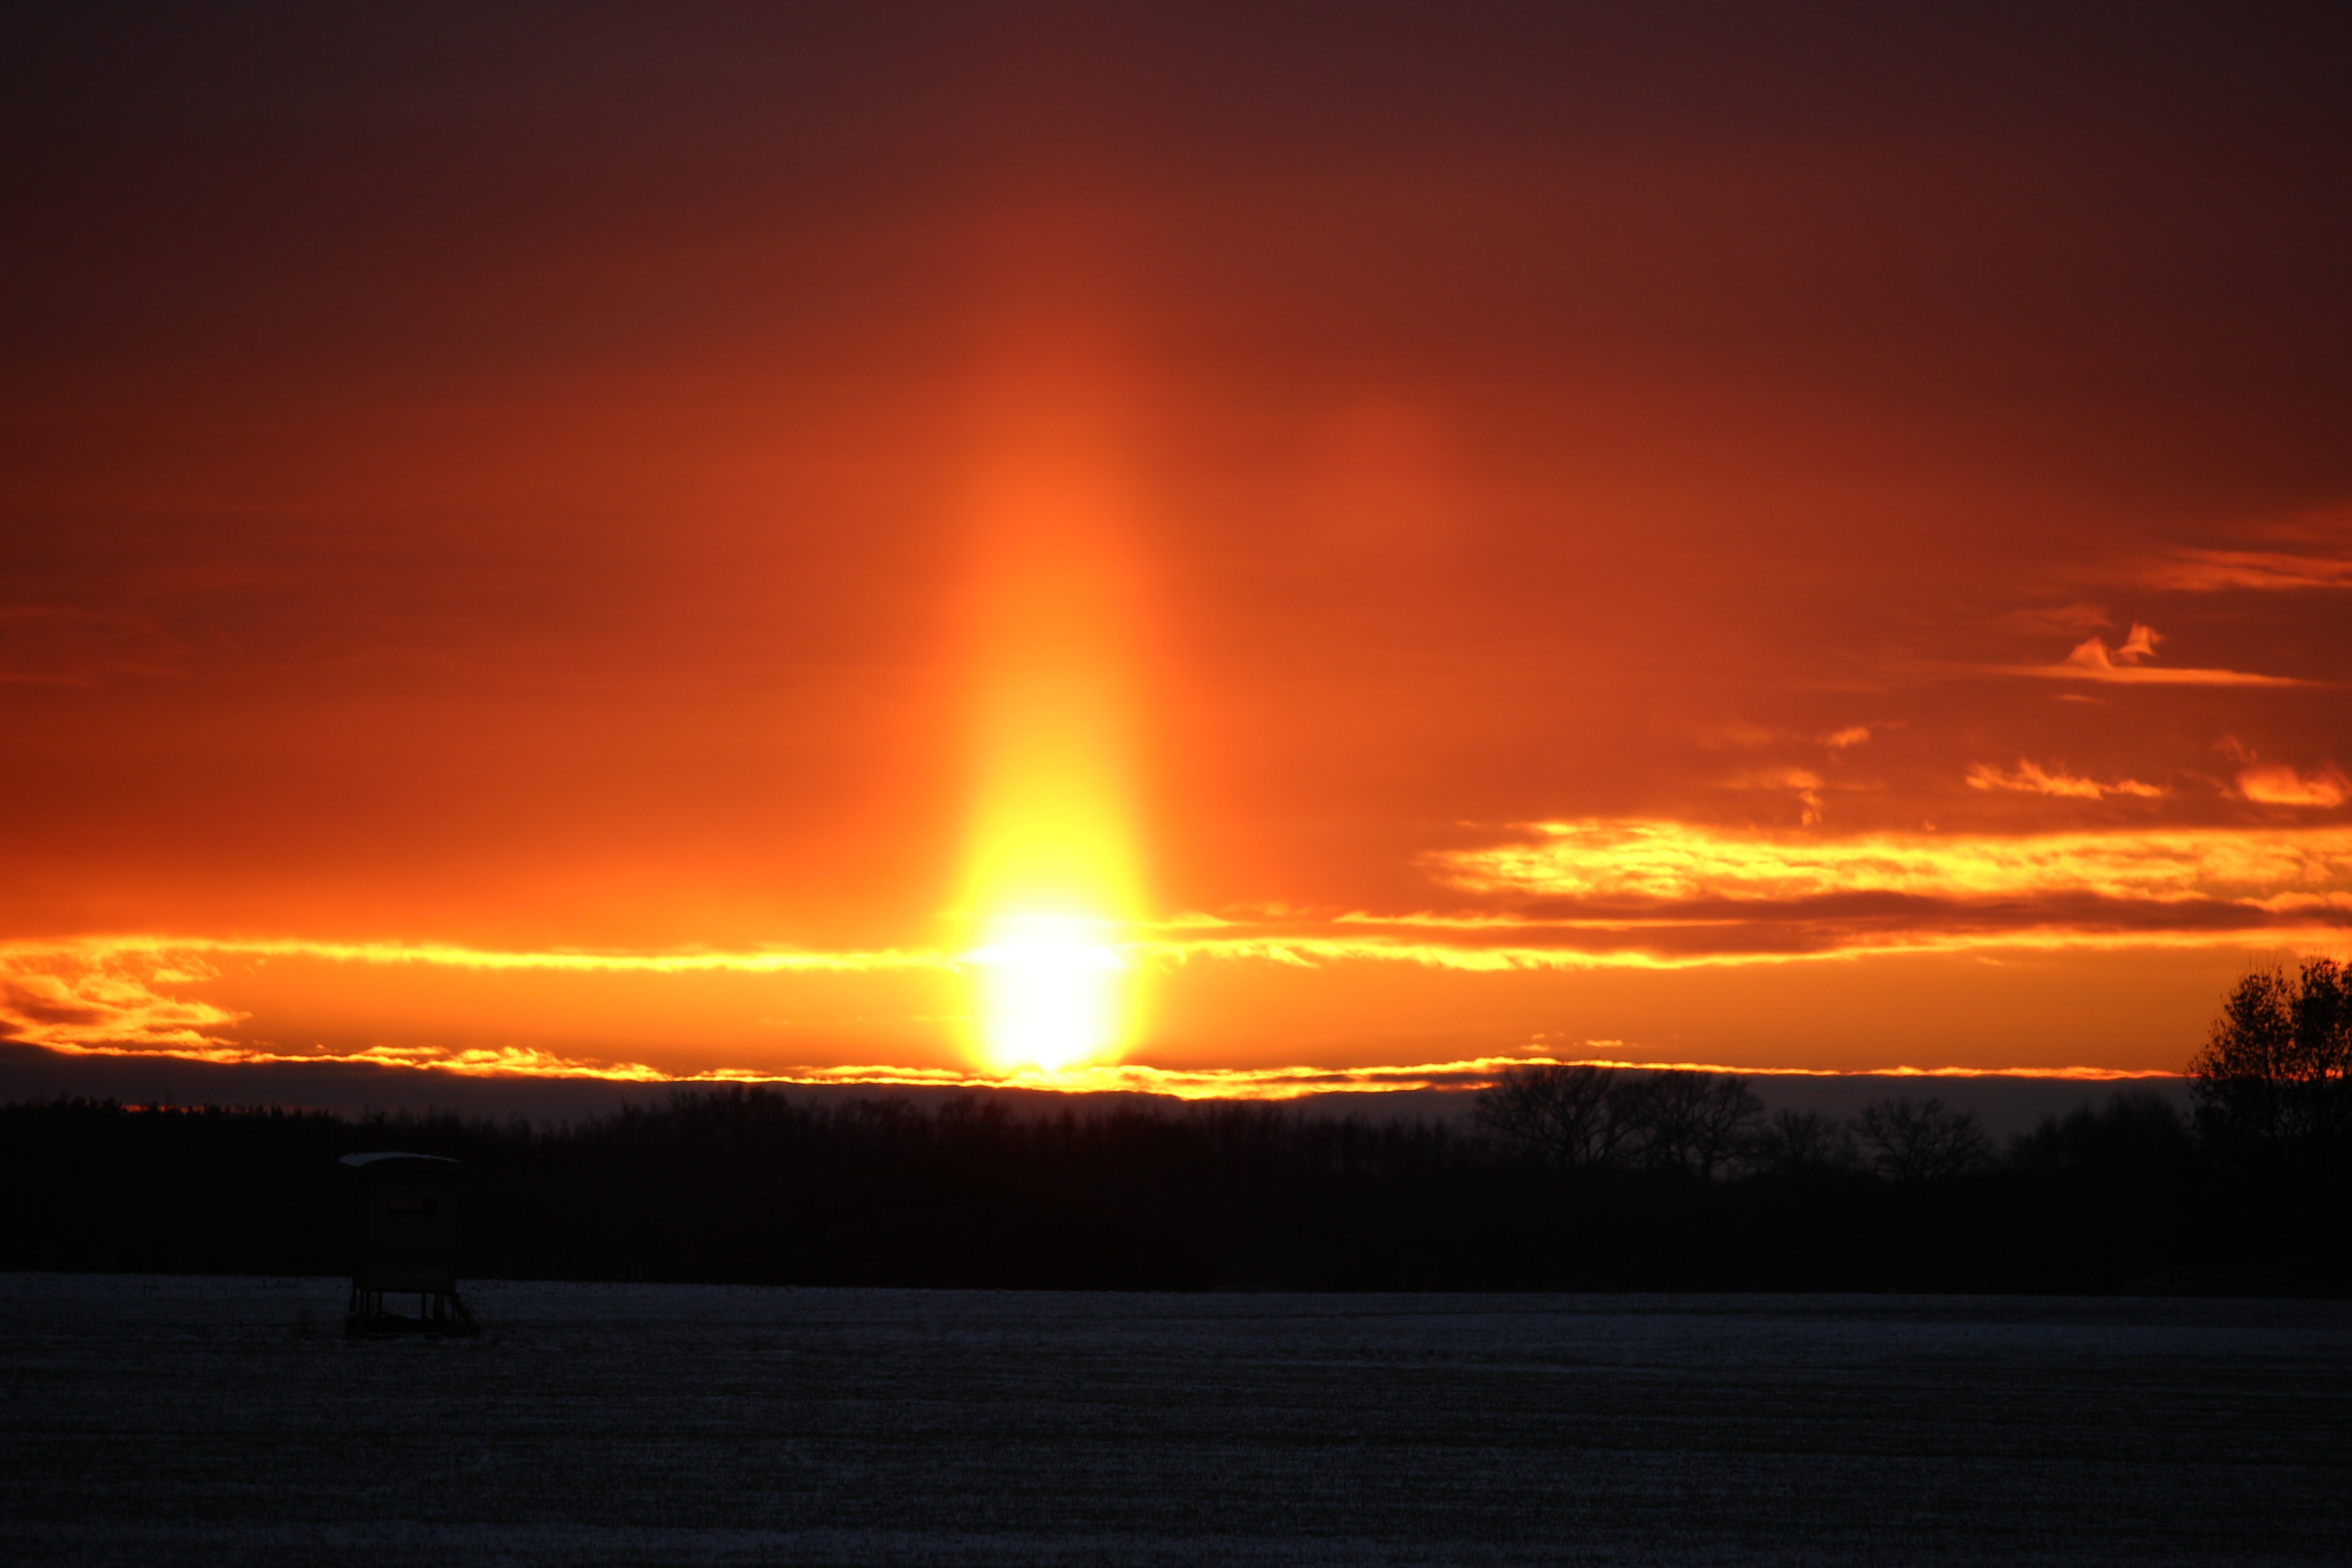
horizon, snow, winter, cloud, sun, sunrise, sunset, sunlight, morning, dawn, dusk, evening, wintry, sunbeam, afterglow, weather phenomenon, sunpillar, red sky at morning